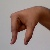
The image shows a hand gesture representing the letter 'Q' in Indian Sign Language.